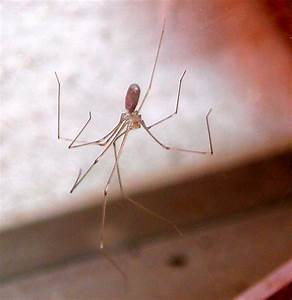
Label: ragno